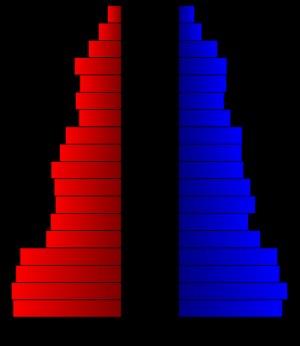
Le comté de Zapata, en anglais : Zapata County, est un comté situé dans le sud de l'État du Texas aux États-Unis. Le siège de comté est la census-designated place de Zapata. Selon le recensement de 2010, sa population est de 14 018 habitants, estimée en 2017 à 14 322 habitants. Il a une superficie de 2 740 km², dont 2 582 km² de surfaces terrestres. Le comté est nommé en référence à Antonio Zapata, un propriétaire de ranch.